Housing at Georgetown University

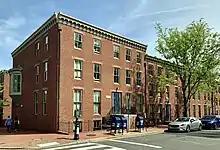
Alumni Square

Pedro Arrupe, S.J. Hall, named after the 28th Jesuit Superior General, is a suite-style dormitory completed 2016. It is located on a triangular plot of land between Henle Village, Reiss Science Building, and the Intercultural Center. It houses primarily sophomores and juniors. The eight-story building blends the brick architecture of its adjacent buildings and the stone facades common to the nearby neo-gothic portion of campus.